Silat Melayu

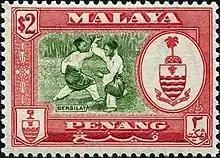
Silat depicted on a 1960 postage stamp.

The Malay martial arts reached its historical peak with the rise of Islam during the 15th century under the Melaka Sultanate. The era is known for the infusions of Islamic philosophy and elements of sufism, or Islamic mysticism, in silat. Literary texts mentioned some notable sufis like Makhdum Sadar Jahan who was a teacher for Sultan Ahmad Shah, as well as Sheikh Mansur who taught Hang Tuah the knowledge of "tasawuf". The era also saw the introduction of Baju Melayu that became the common uniform of silat practitioners until today.